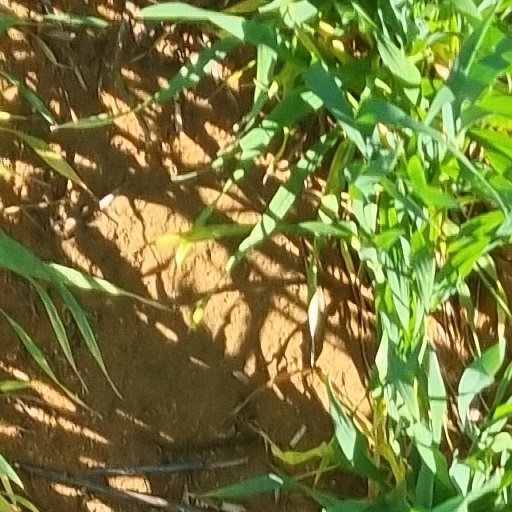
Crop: wheat